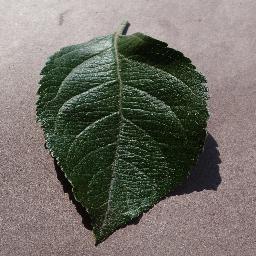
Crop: apple
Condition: healthy